Question: Please indicate a possible affordance area of the bench that can be used for sitting on
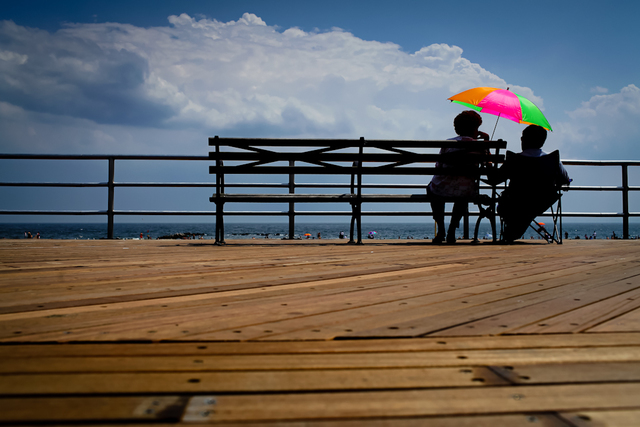
Answer: [210.01, 193.082, 352.327, 198.57]